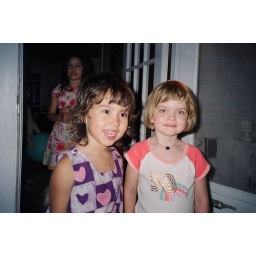
&amp;quot;That girl in the orange shirt--she's my friend!&amp;quot; Eden said to me. That's Amelia in the background.